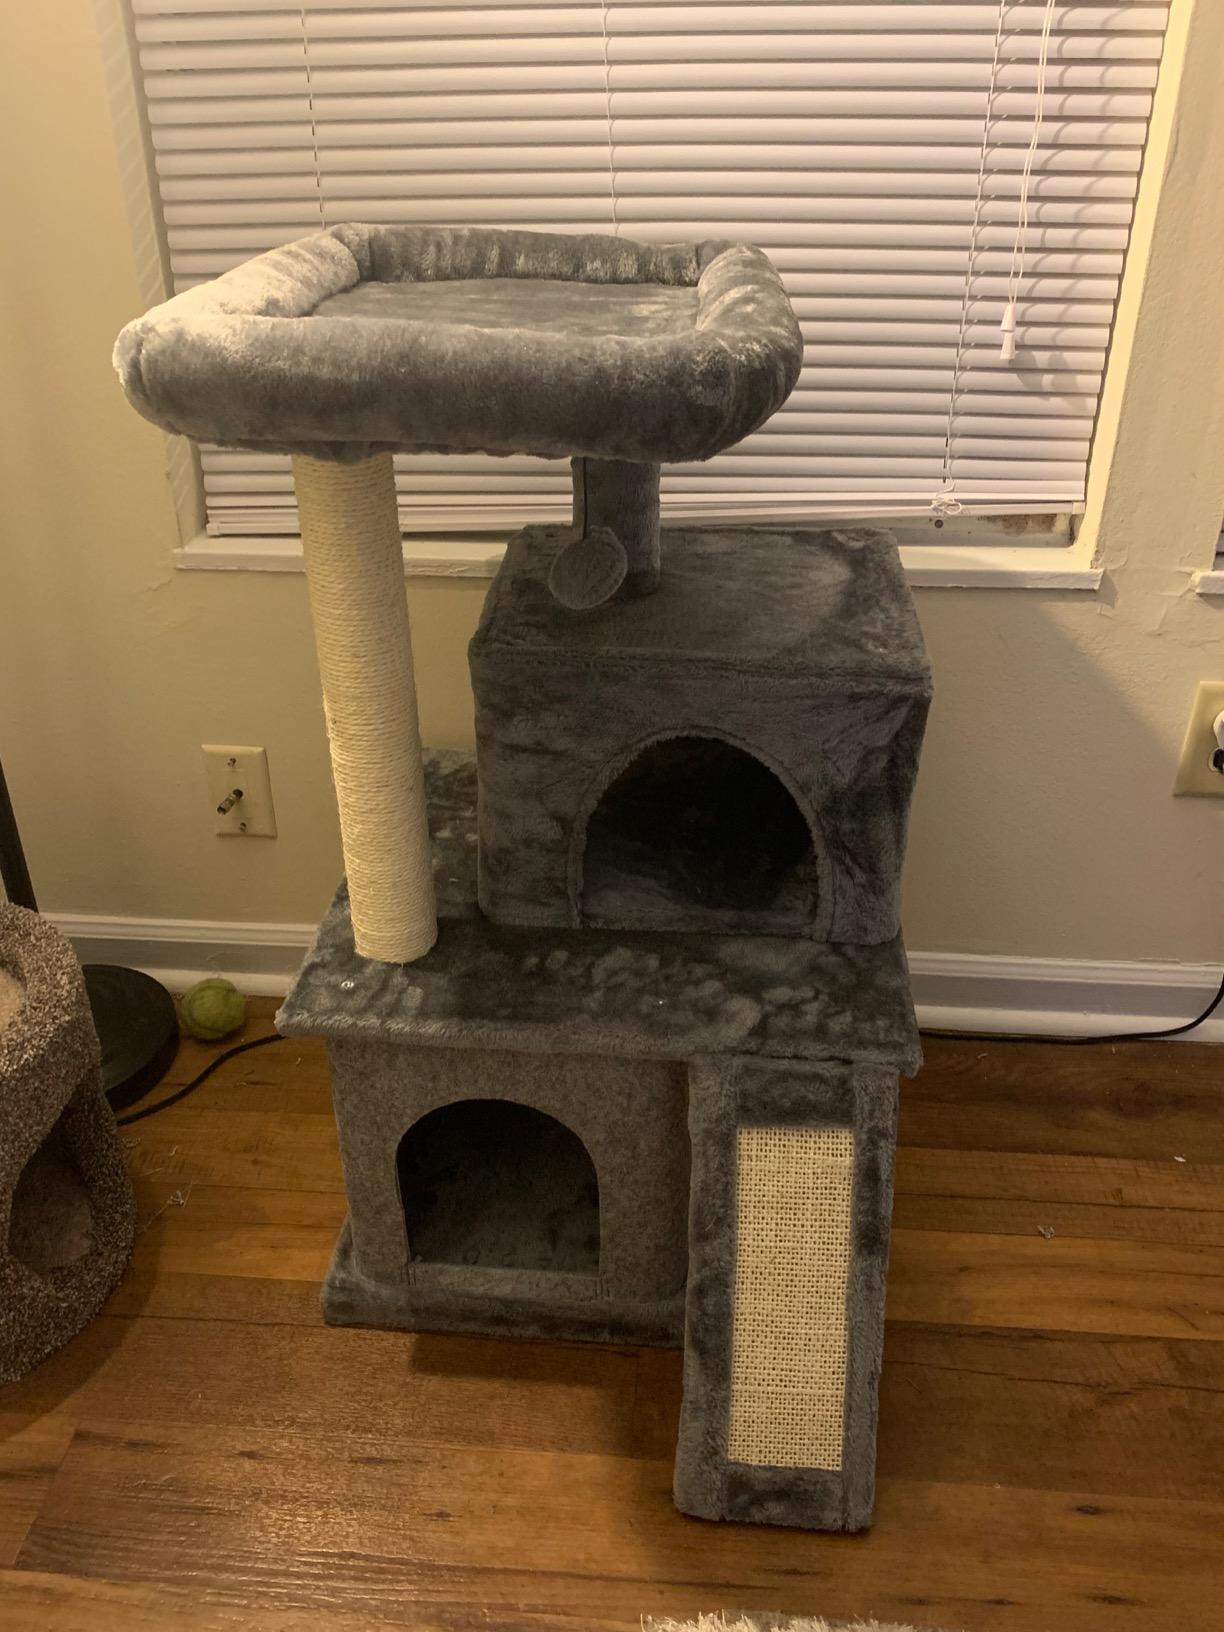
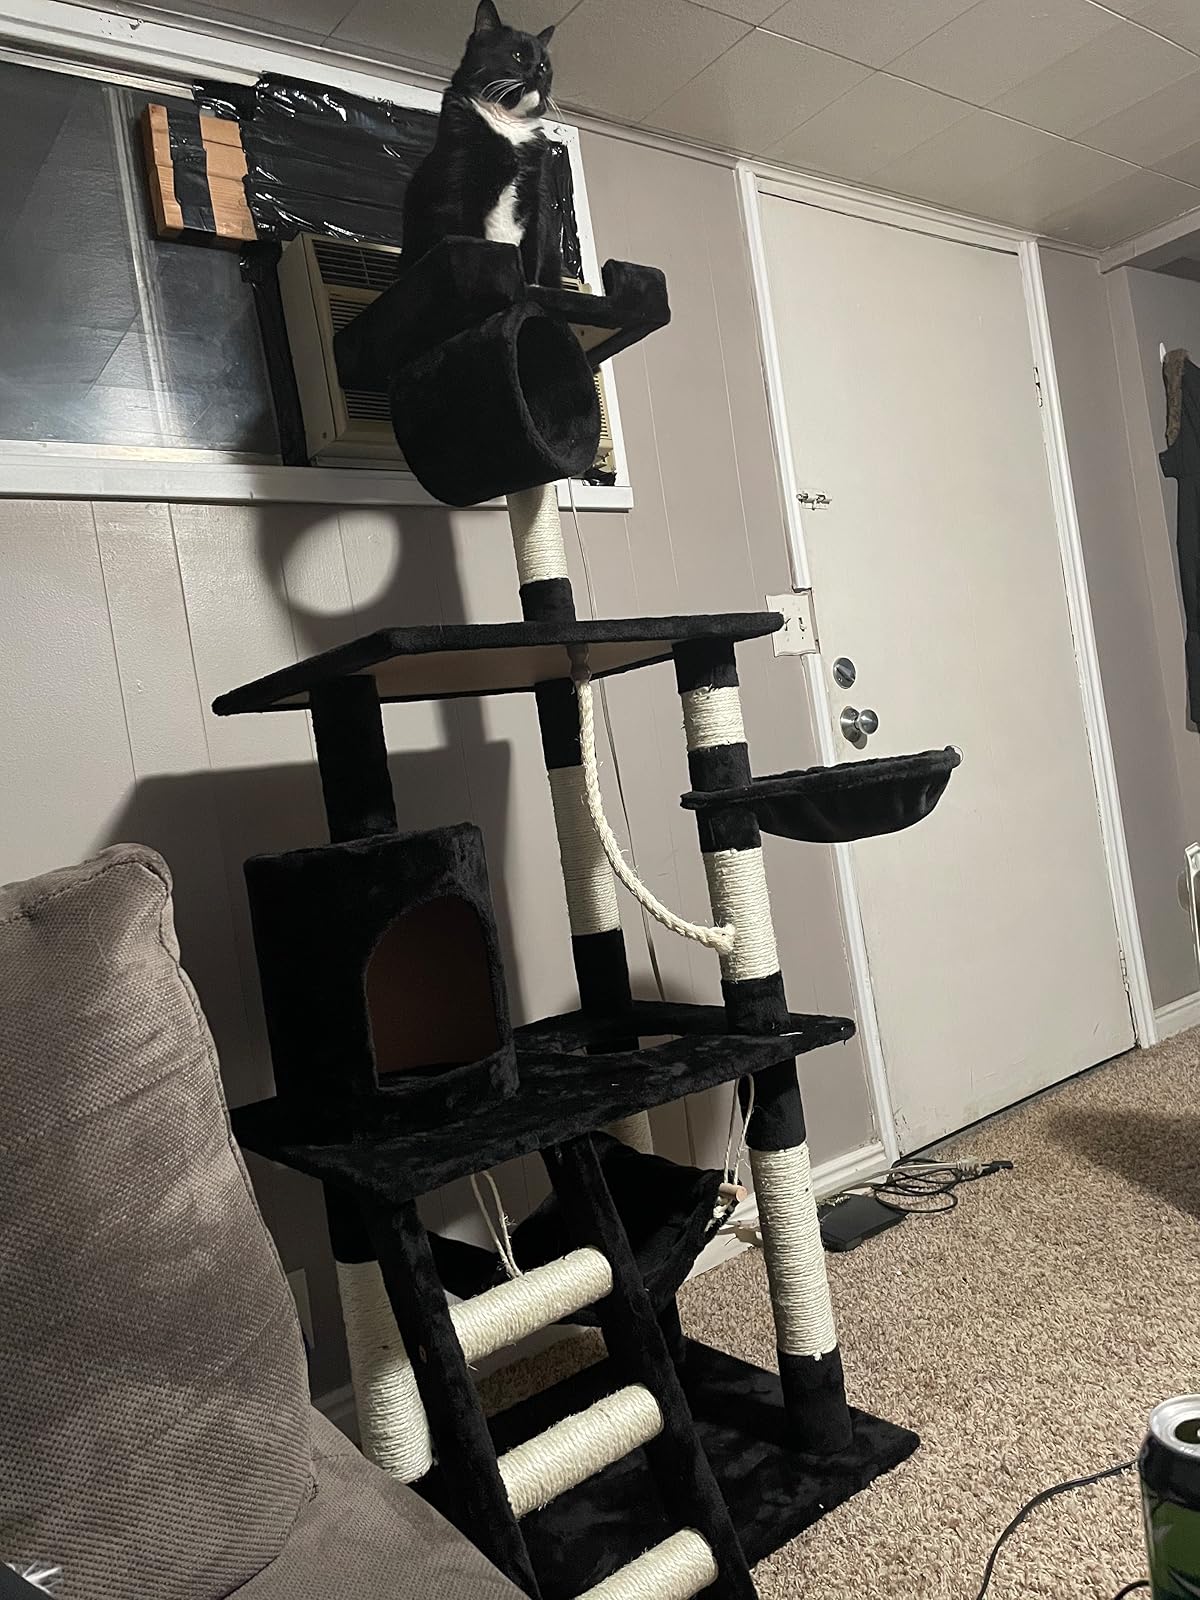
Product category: items_cat tree
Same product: no